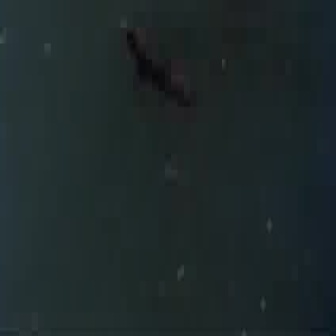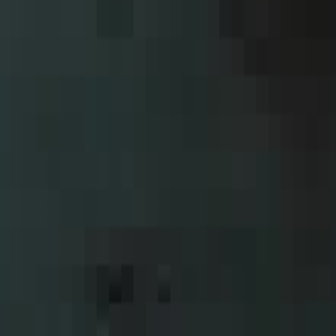
  Please identify the target specified by the bounding box [116,21,197,102] in the first image and locate it in the second image. Return the coordinates in [x_min,y_min,x_max,y_max] format.
Answer: [78,232,163,317]